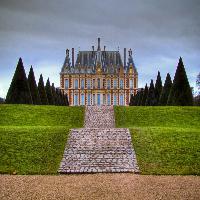
Weather: cloudy or overcast